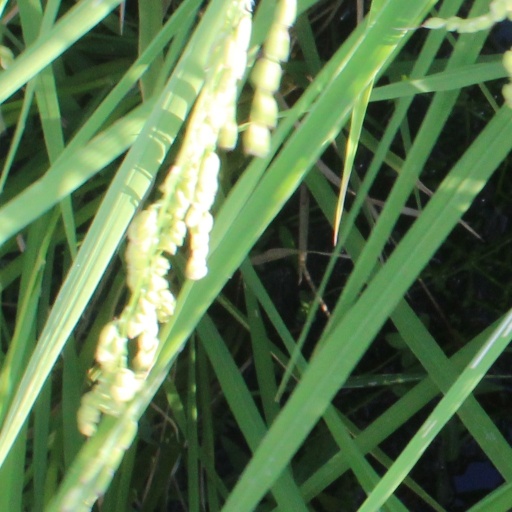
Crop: rice